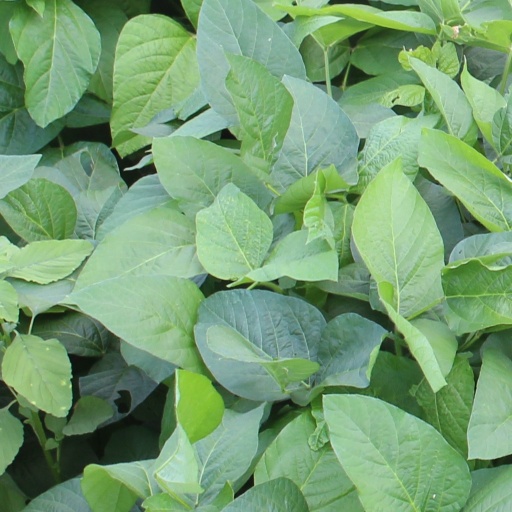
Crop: soybean